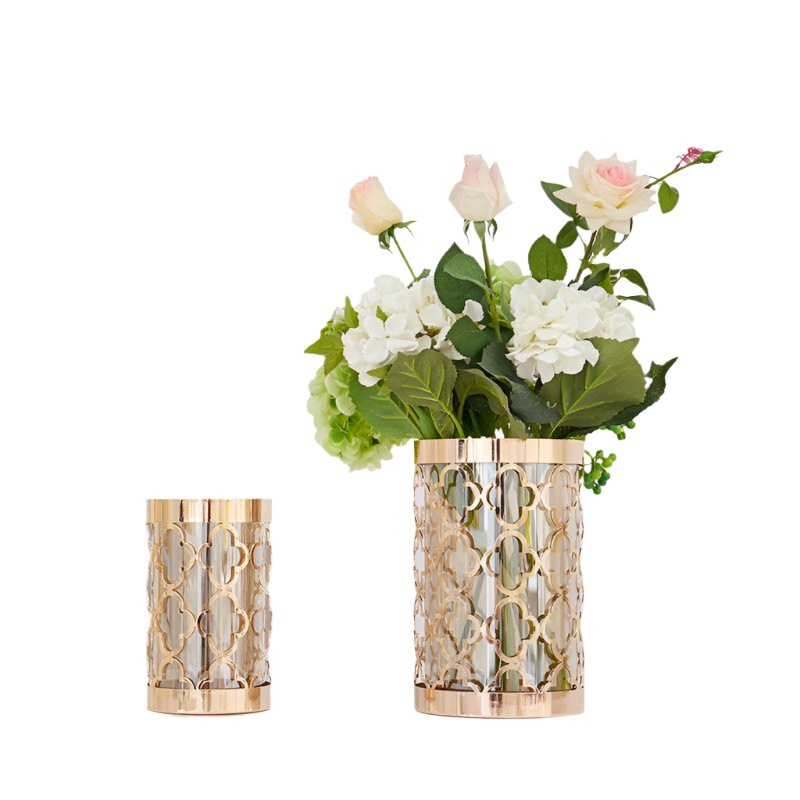
تحفة زينة | ليونسا
Brand: High Point
Category: Home & Garden > Decor > Vases